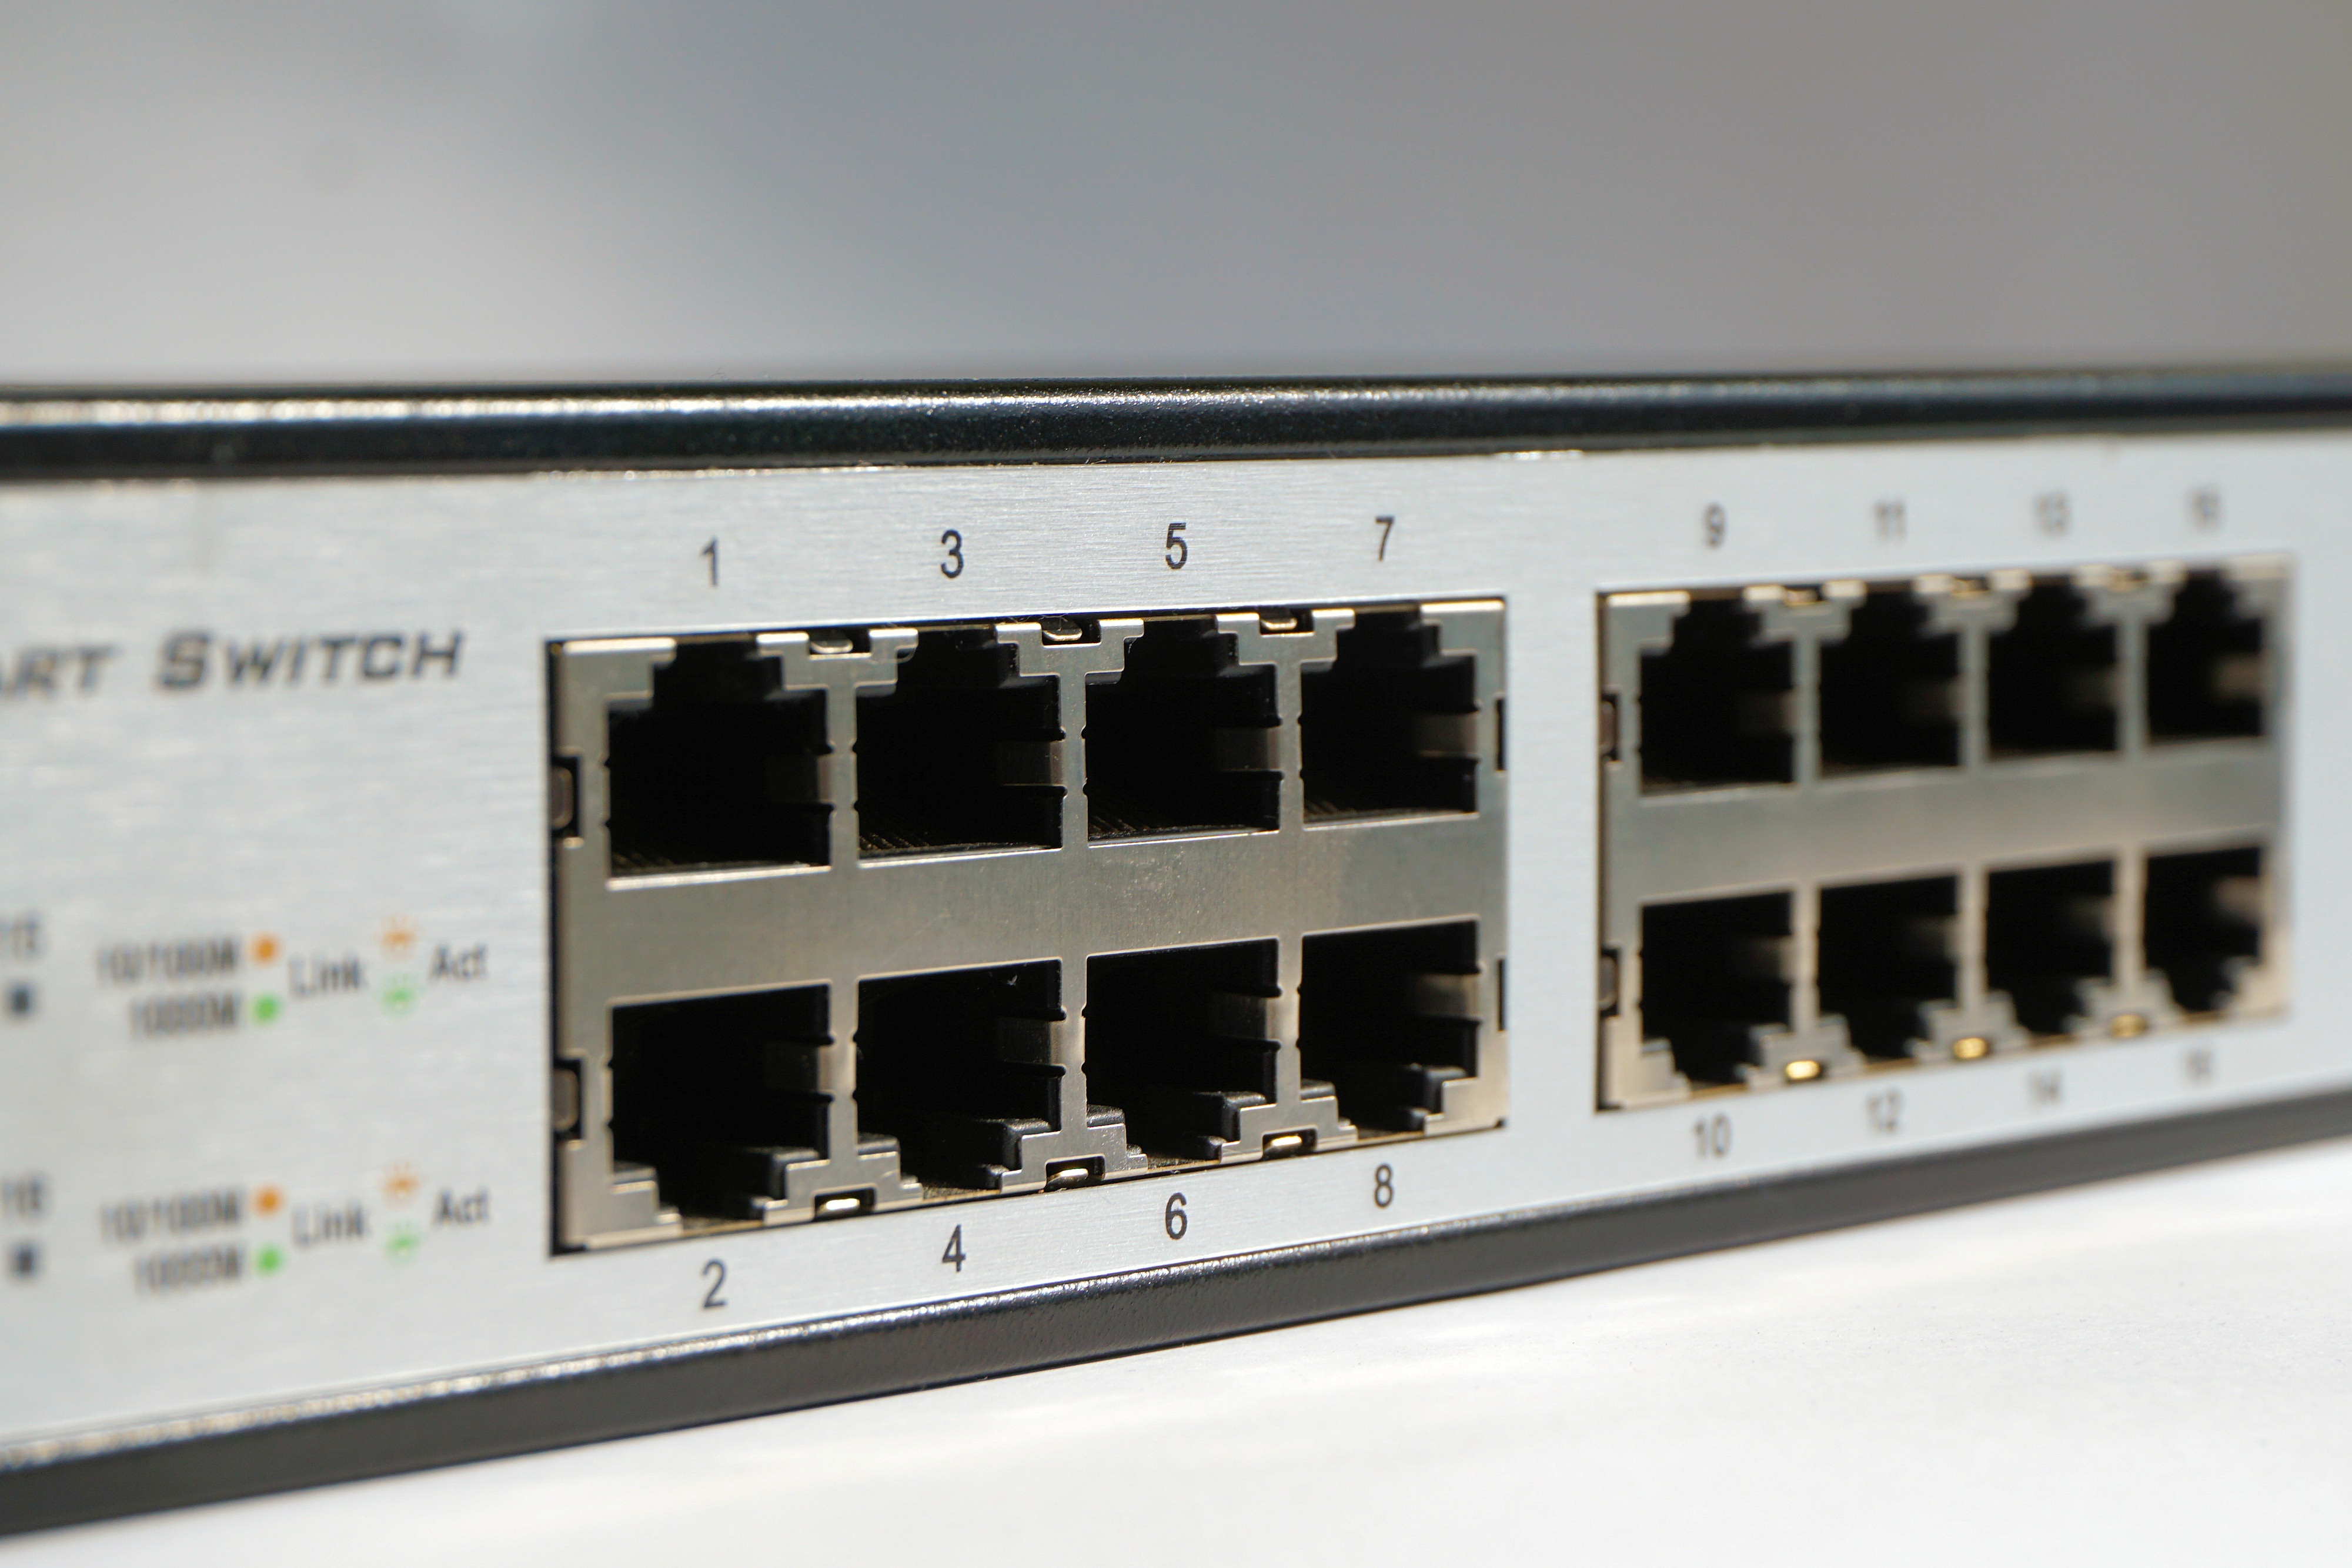
technology, internet, switch, product, electronics, hardware, ethernet, it, connection, network, data, chip, connections, lan, data processing, distributor, microcontroller, radio receiver, network cables, patch cable, network technology, electronic device, personal computer hardware, display device, electronics accessory